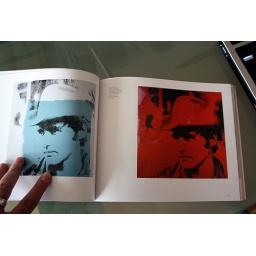
hopper in blue and in red by warhol